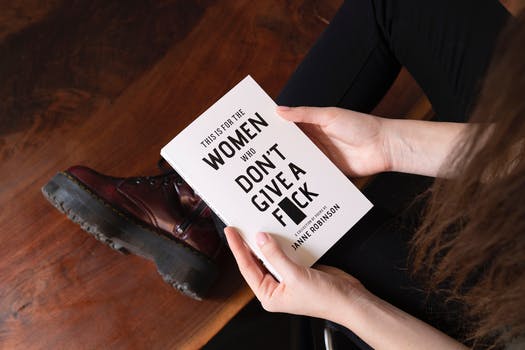
Label: No Watermark